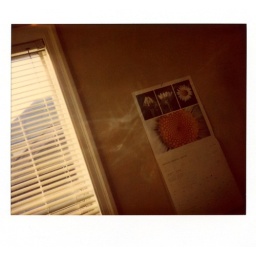
Bedroom window in my former Berkeley apartment. Smoke from slow-burning stick incense. Calendar full of flower closeups.Polaroid, probably 2002.